Louise Campbell (designer)

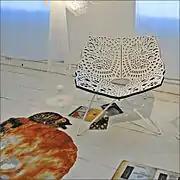
Prince chair by Louise Campbell

Campbell’s interest in design is focused on furniture and lighting, but she is also involved in product and interior design projects. Some of the companies she has worked with include: Louis Poulsen, Zanotta, HAY, Royal Copenhagen, Holmegaard, Stelton, Muuto, Interstop, and the Danish Ministry of Culture.